Roman Catholic Archdiocese of Indianapolis

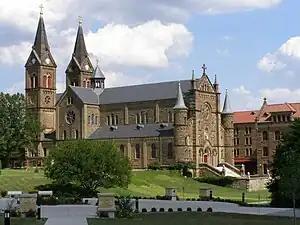
St. Meinrad Archabbey, St. Meinrad, Indiana (2008)

O'Meara's successor, Bishop Daniel M. Buechlein from the Diocese of Memphis, became archbishop of Indianapolis in September 1992. He continued archdiocesan opposition to abortion rights along with its support of Catholic education and assistance to the poor. Because of his focus on education, the news media designated Buechlein as the "education bishop."